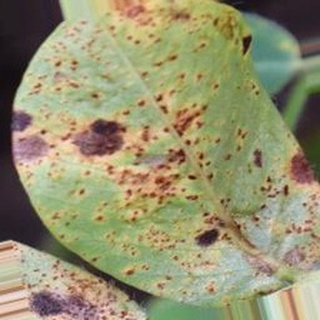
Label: groundnut_rust